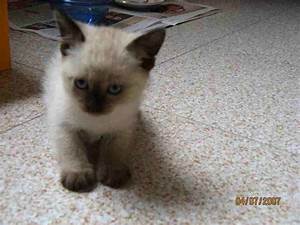
Label: gatto